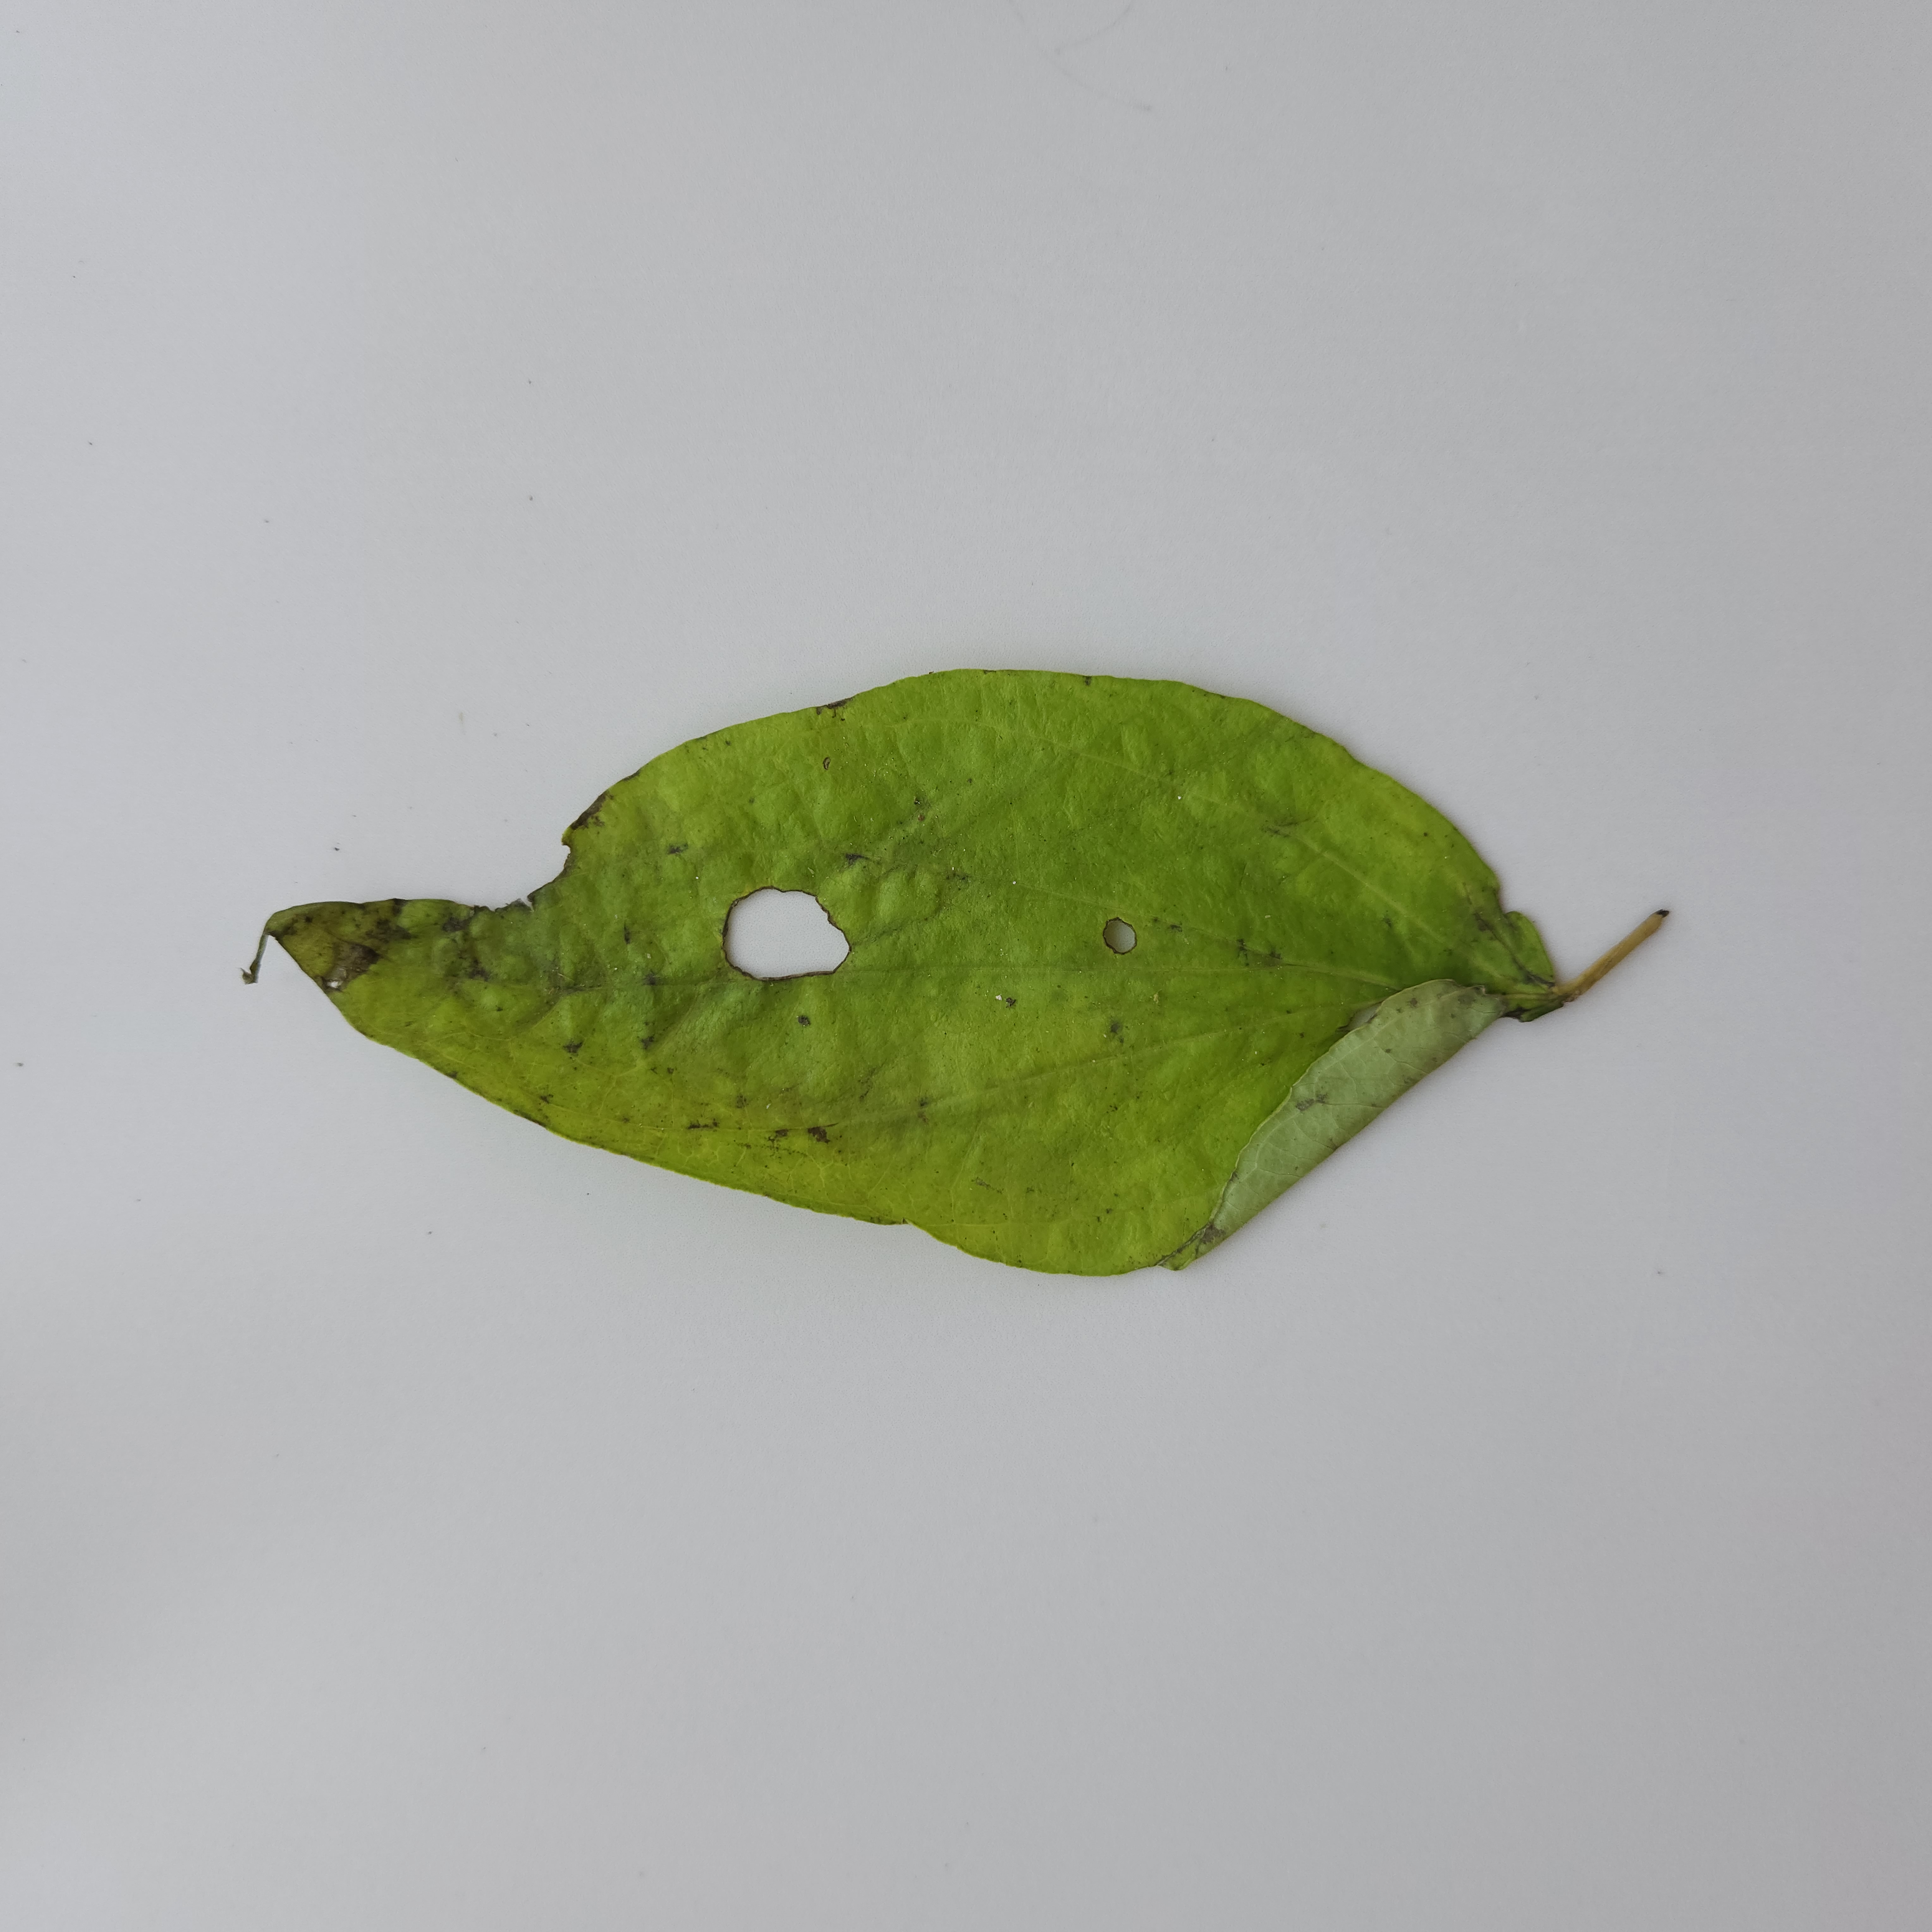
Label: Diseased